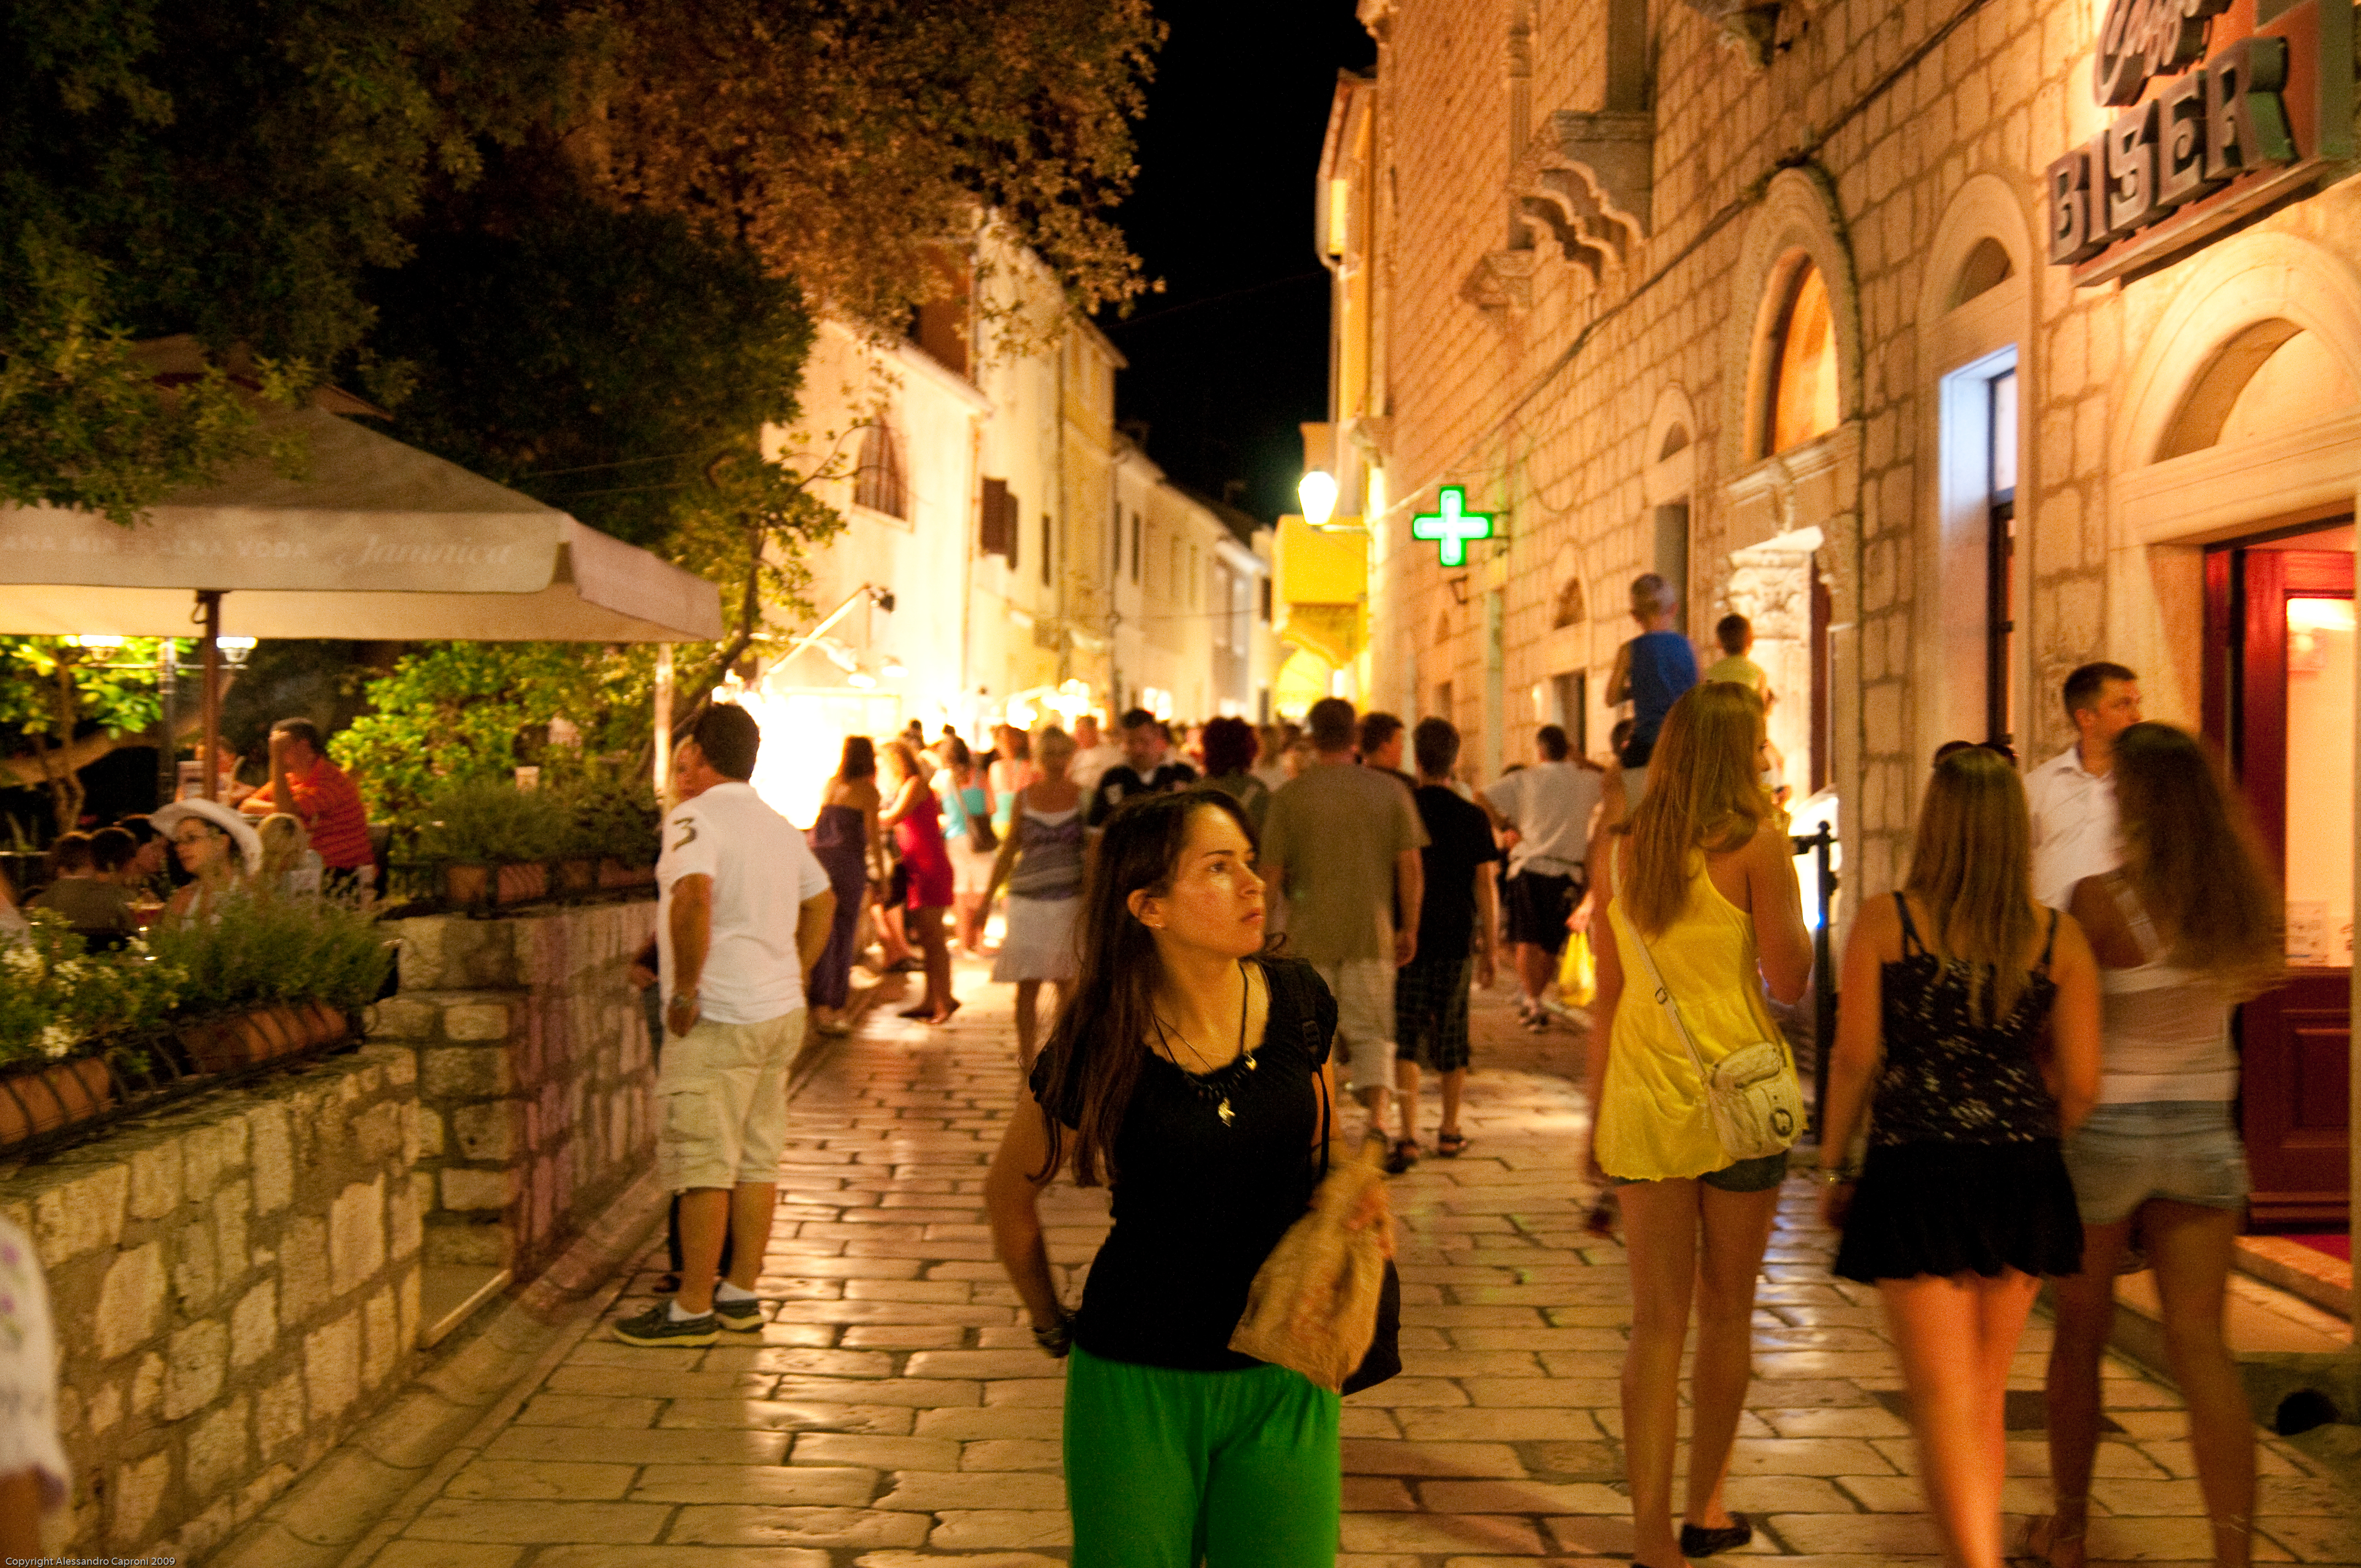
nikon, tourism, croatia, temple, hvratska, rab, d300